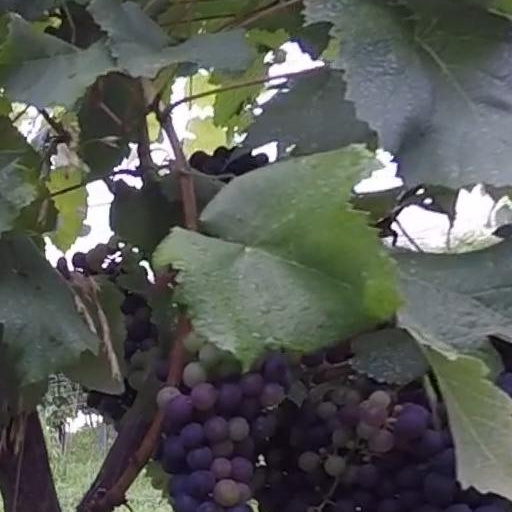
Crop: grape